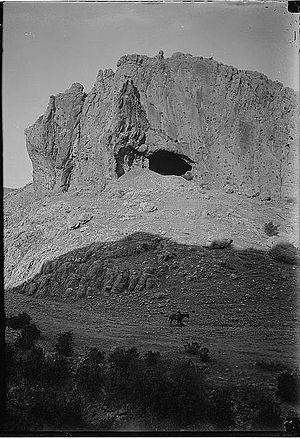
Mugharet el-Zuttiyeh est un site préhistorique de Galilée, en Israël. C'est là que fut trouvé en 1925, par l'archéologue britannique Francis Turville-Petre, le crâne fossile connu sous le nom d' « Homme de Galilée ».
Francis Turville-Petre est un paléoanthropologue britannique, né le 4 mars 1901 et mort le 16 août 1942 au Caire. Il est connu pour sa découverte en 1925 dans la grotte des Voleurs de l'« Homme de Galilée », un crâne fossile humain partiel dont l'attribution taxonomique reste discutée, et pour ses travaux avec Dorothy Garrod au Mont Carmel, en Palestine mandataire.